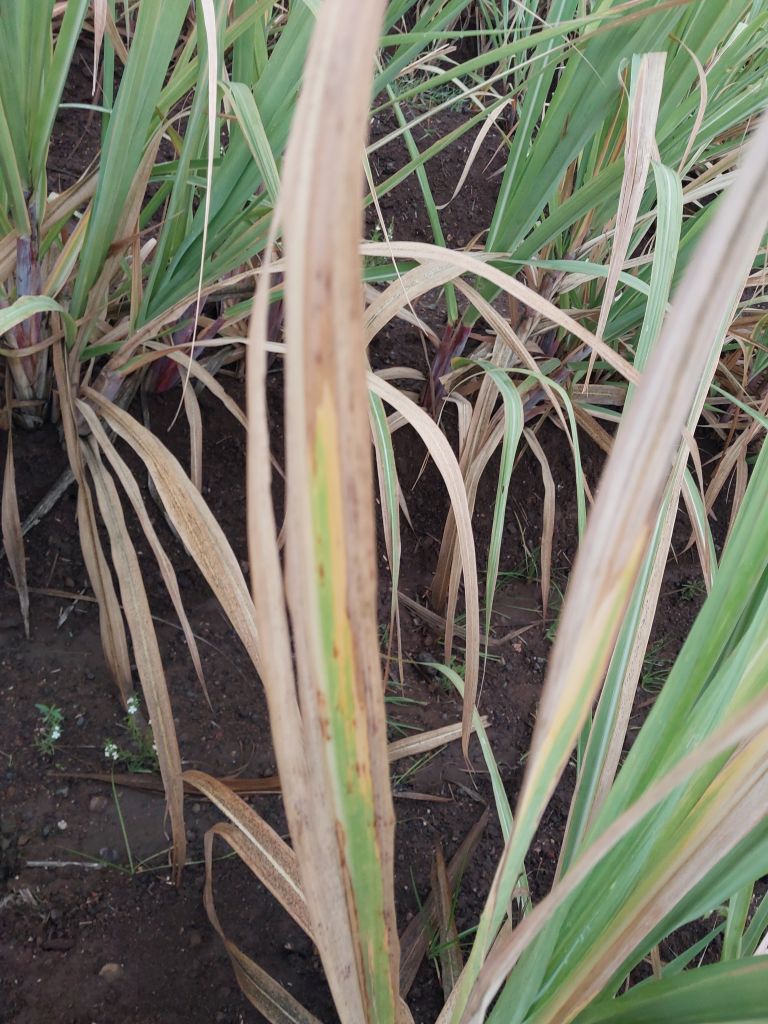
Label: BrownRust